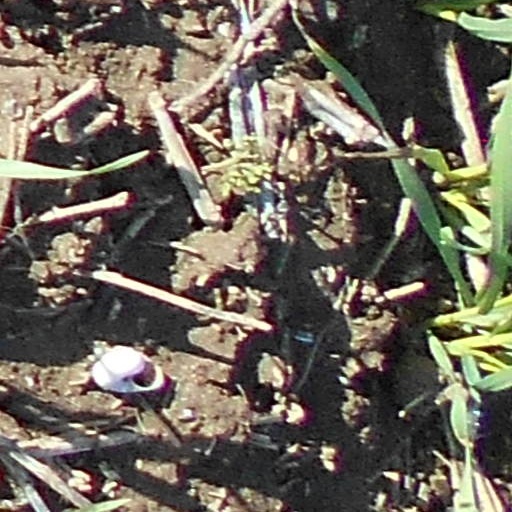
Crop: wheat